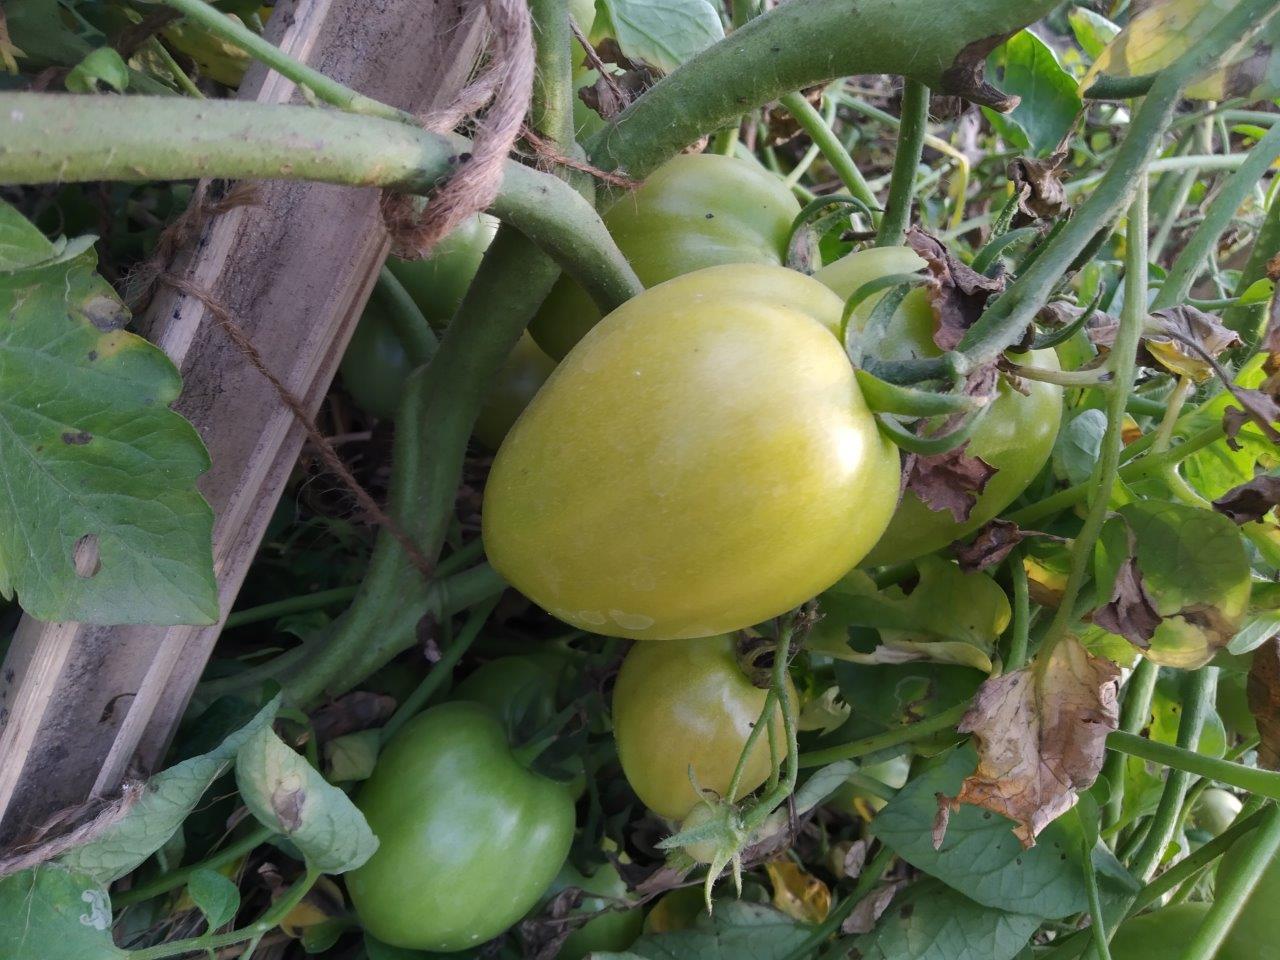
Maturity: Immature